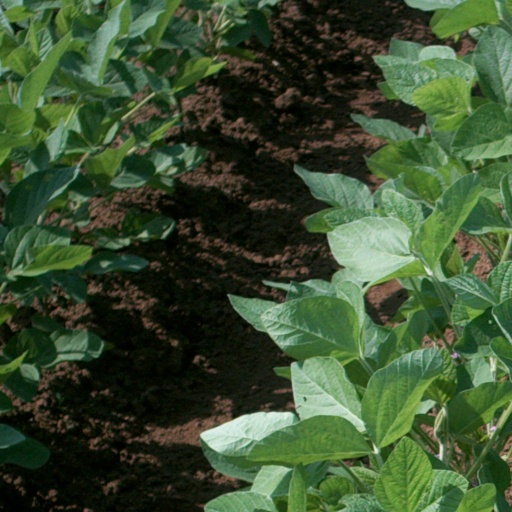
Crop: soybean